Tanganyika Concessions

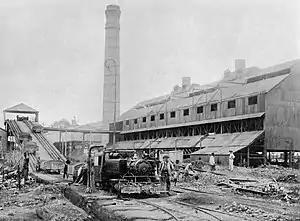
UMHK ore processing in Élisabethville (modern-day Lubumbashi) in 1917

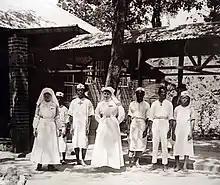
UMHK Nurses and assistants 1918

TCL was a partner with the "Société Générale de Belgique", a Belgian investment holding, in the "Union Minière du Haut-Katanga" (UMHK), which exploited copper deposits in Katanga Province.